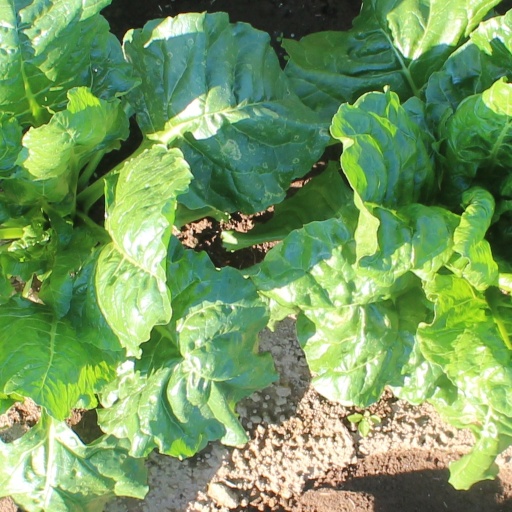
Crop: sugar beet